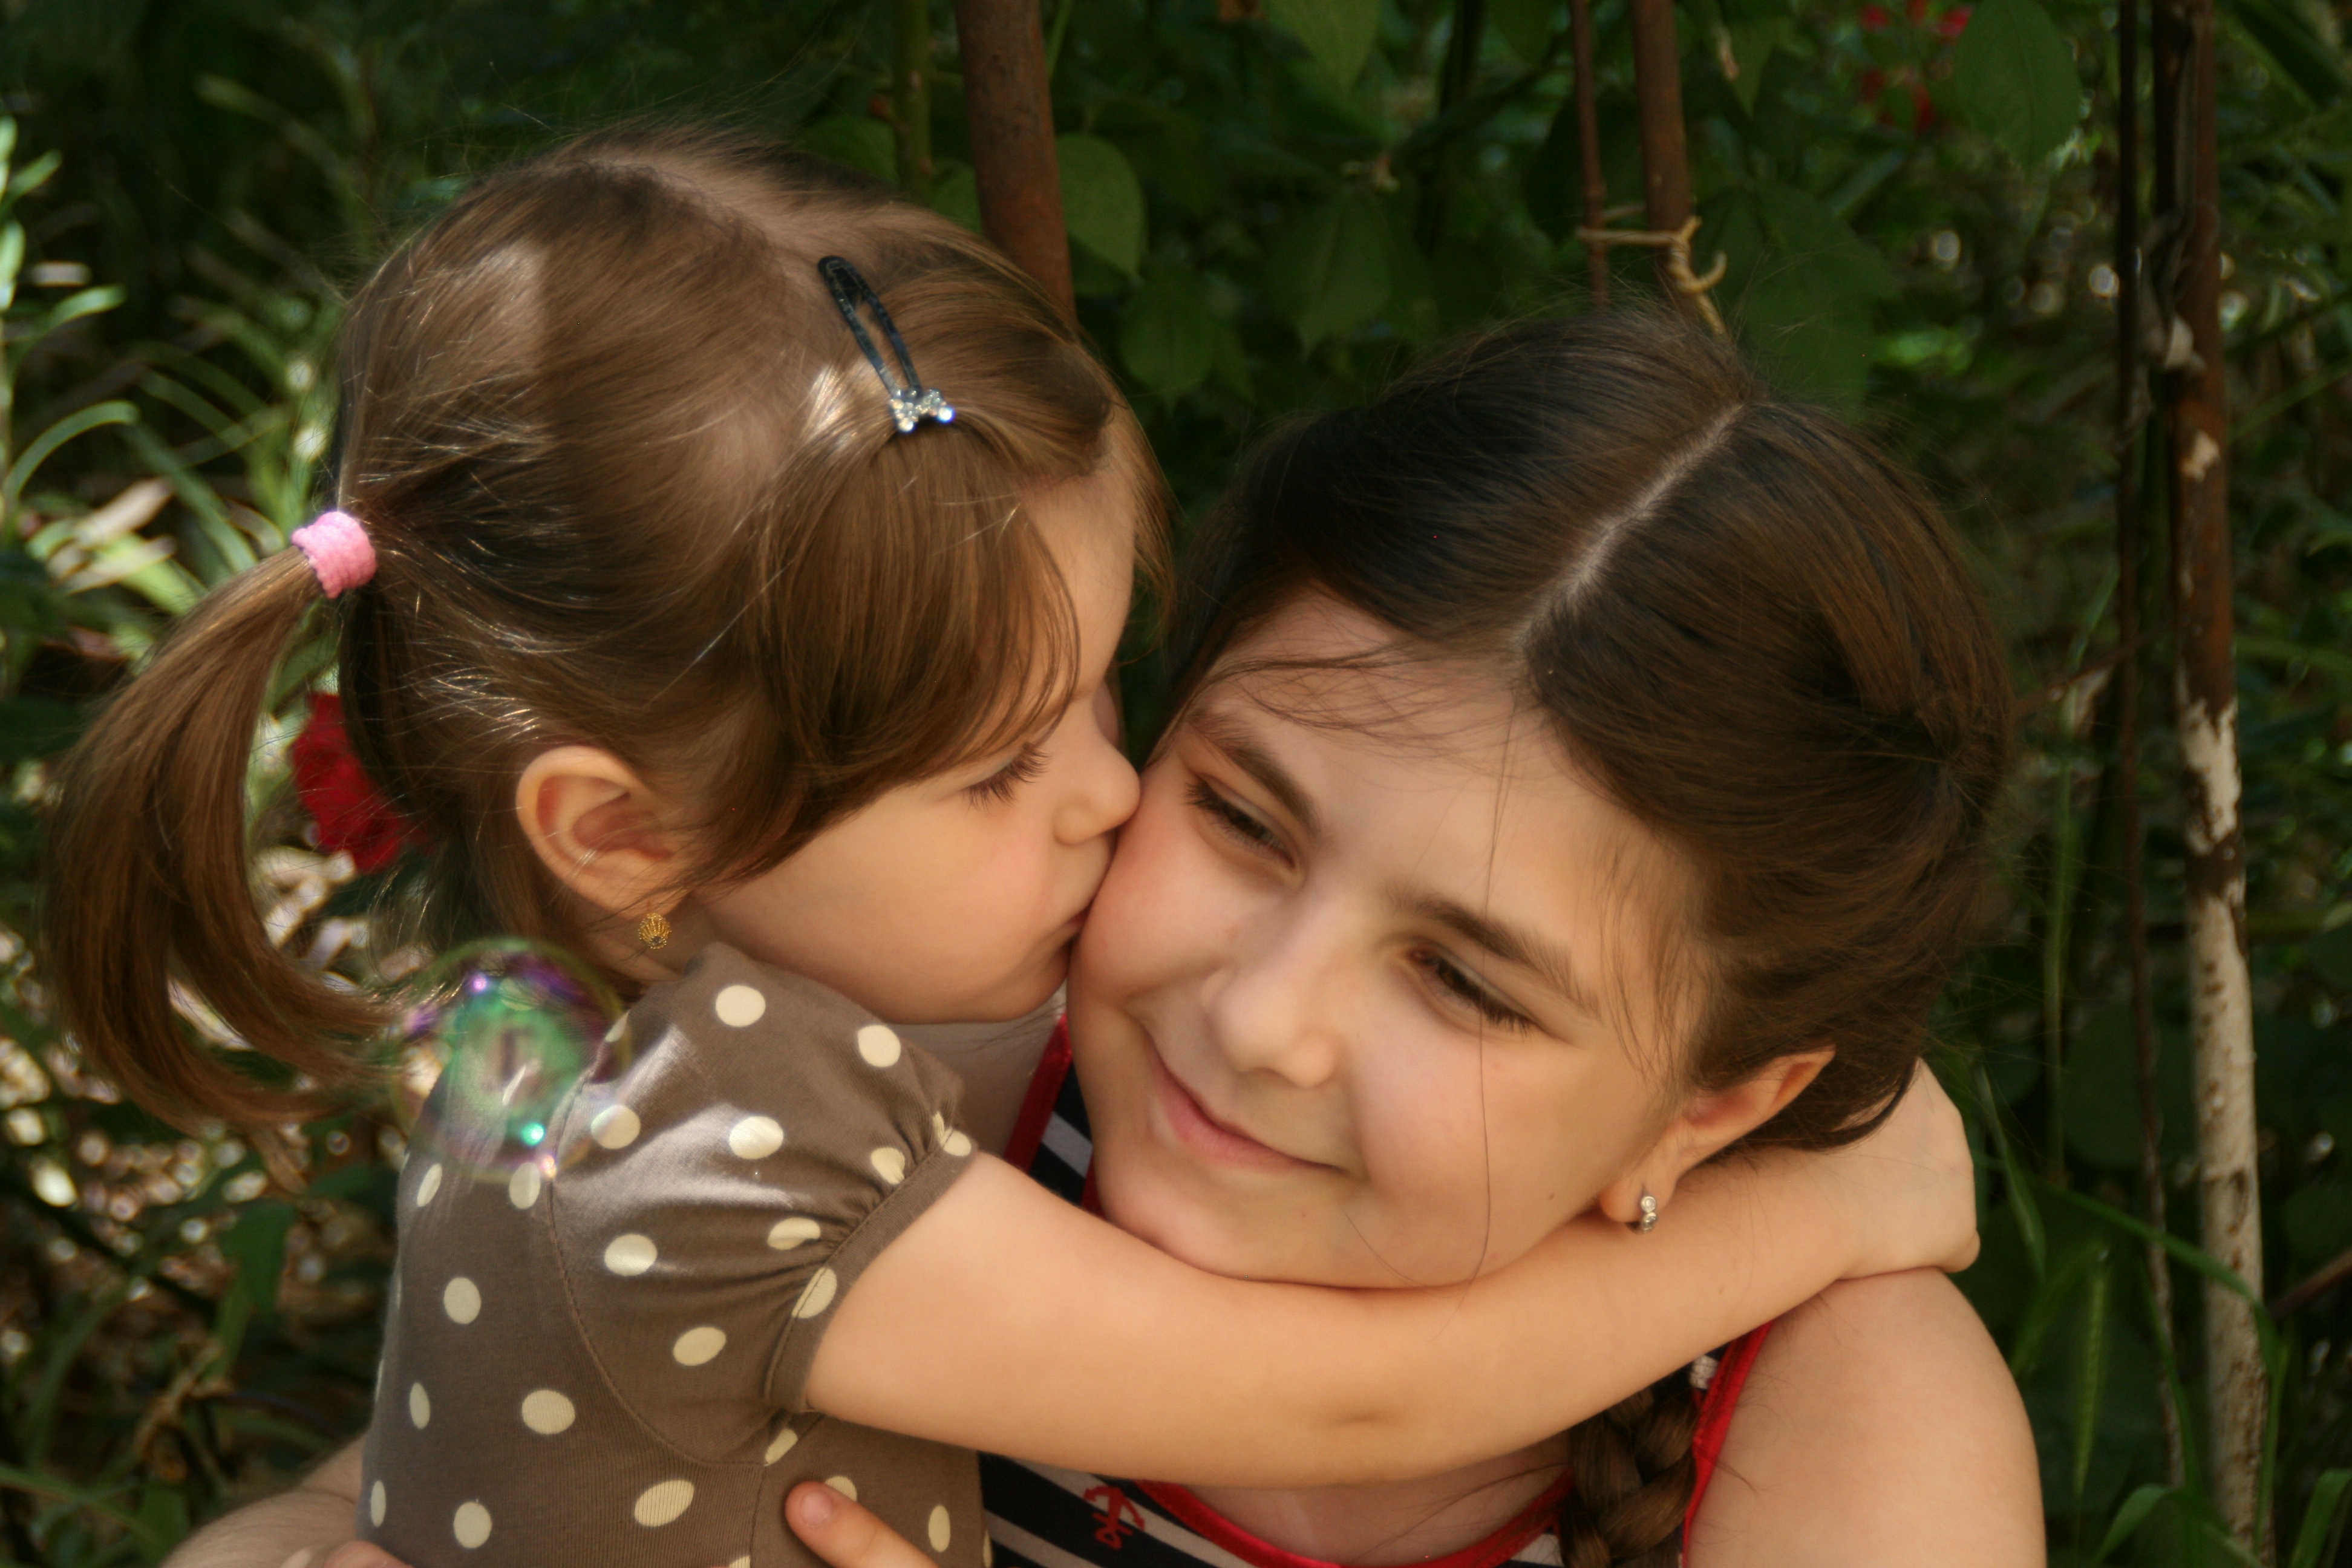
person, people, woman, love, portrait, child, smile, hug, sibling, family, mother, infant, sisters, interaction